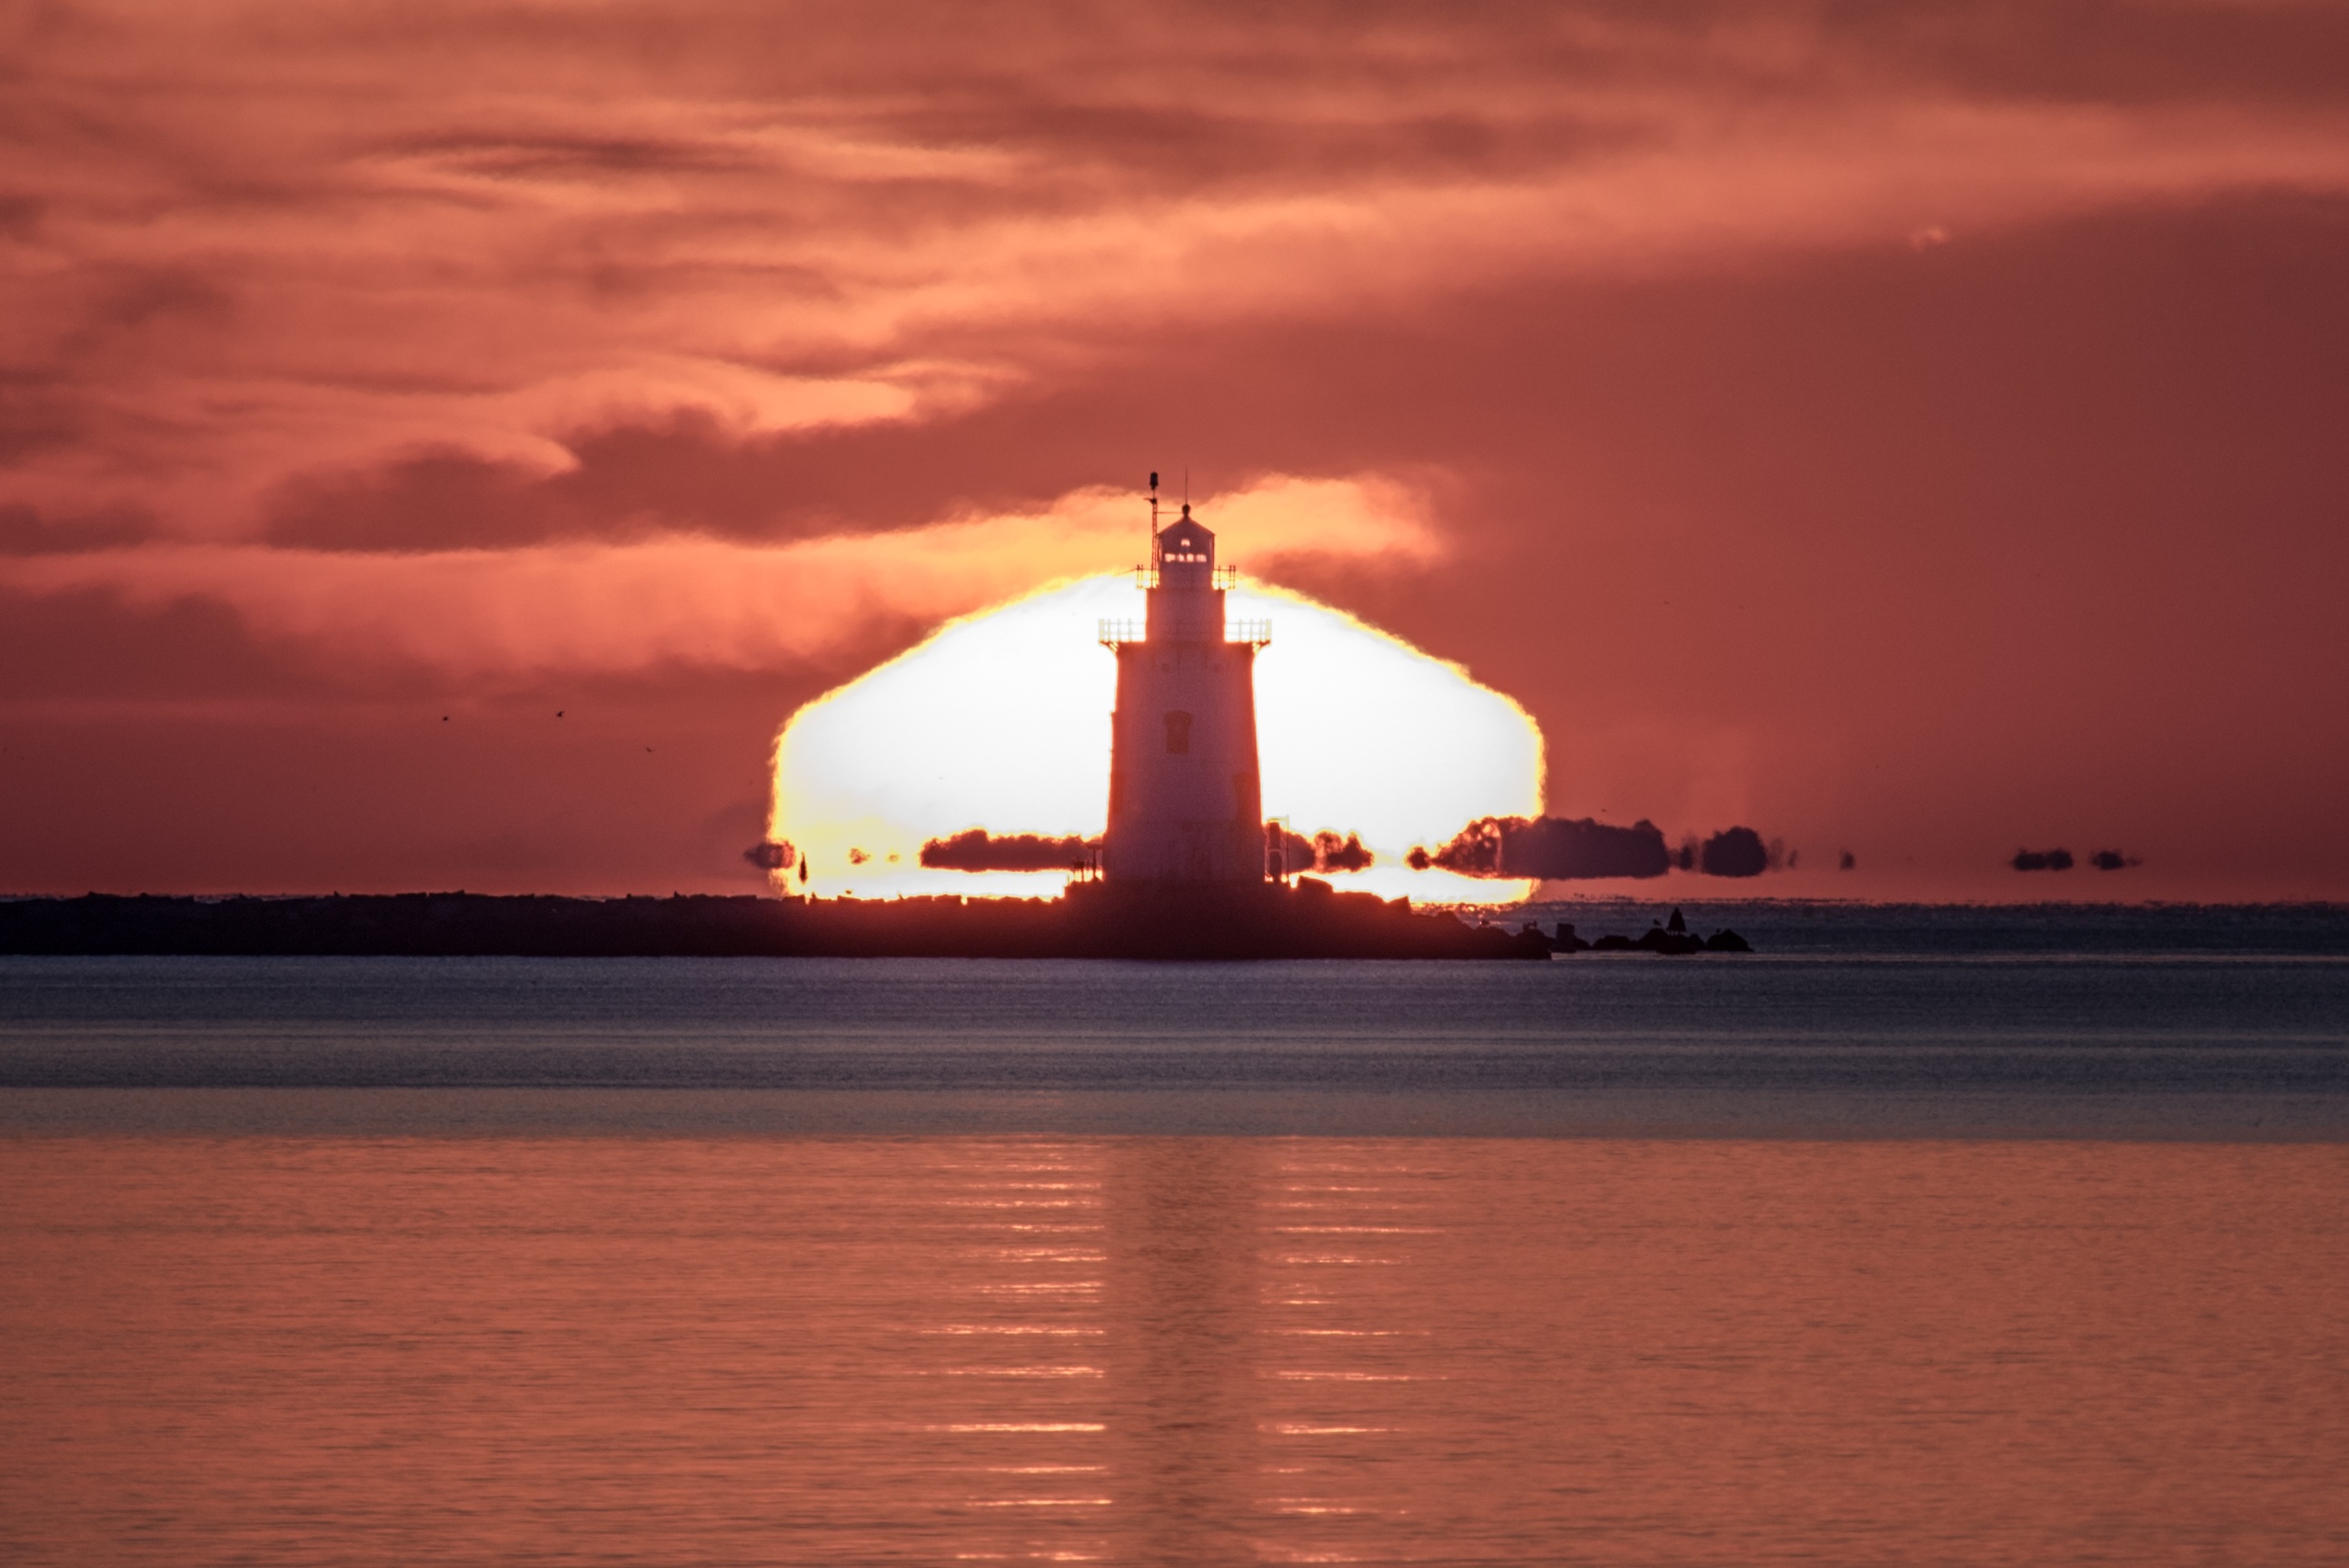
sea, coast, ocean, horizon, cloud, lighthouse, sun, sunrise, sunset, night, sunlight, morning, dawn, dusk, evening, reflection, tower, afterglow